Princeton Rugby

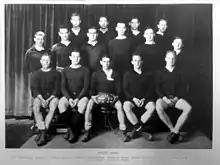
Princeton rugby team displaying 1932 record against Harvard and Yale

Princeton rugby was reorganized in 1931 under the leadership of Monte Barak, Hugh Sloan H.F. Langenberg, and coach John Boardman Whitton. It has been playing continuously ever since. Over 5,000 people attended the inaugural Harvard - Princeton game in 1931.